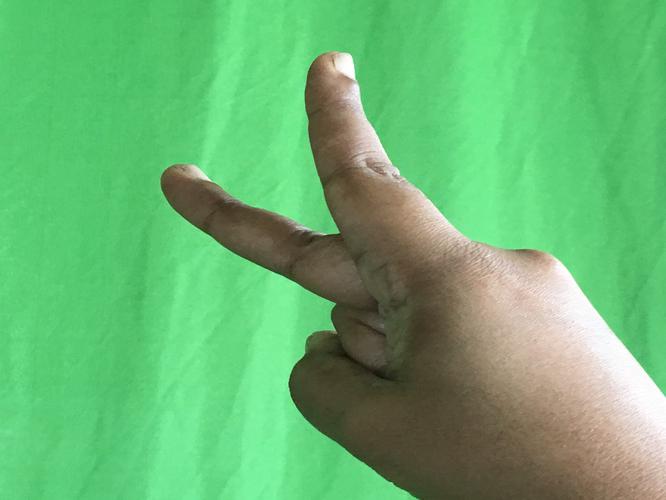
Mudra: Katrimukha
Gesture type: single_hand